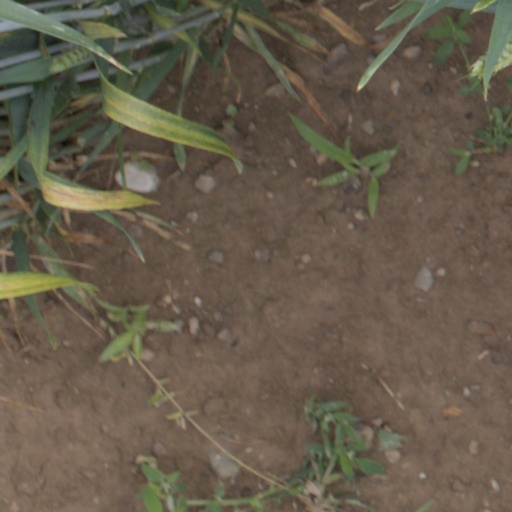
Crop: wheat